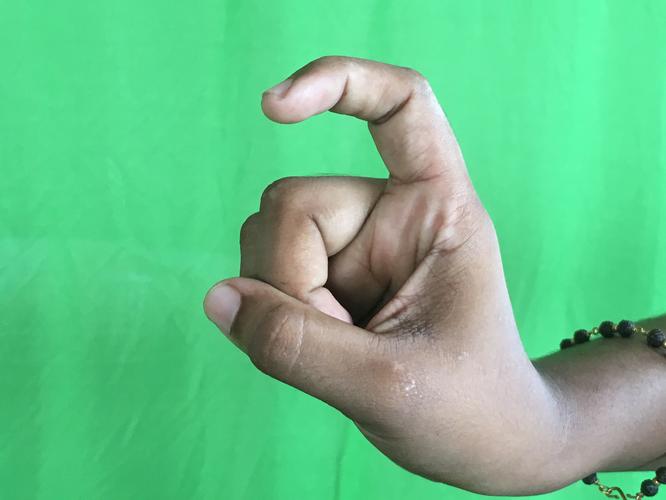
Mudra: Tamarachudam
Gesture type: single_hand